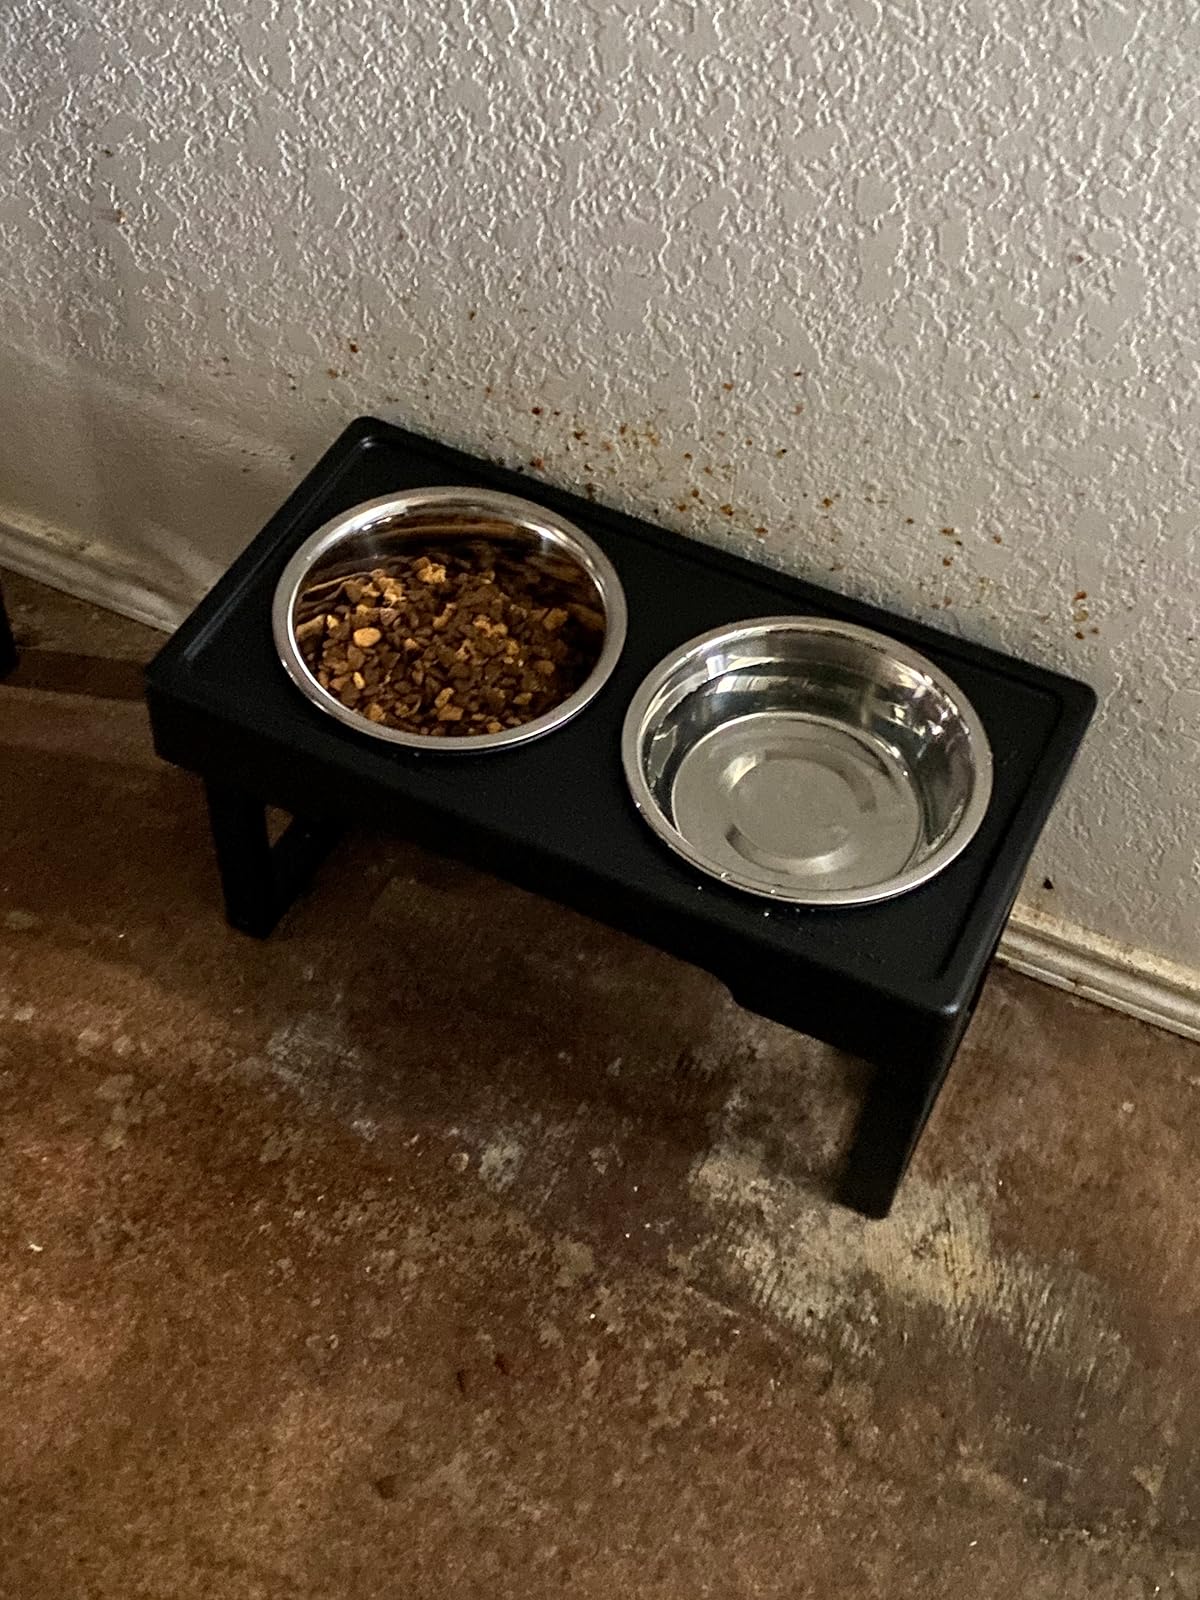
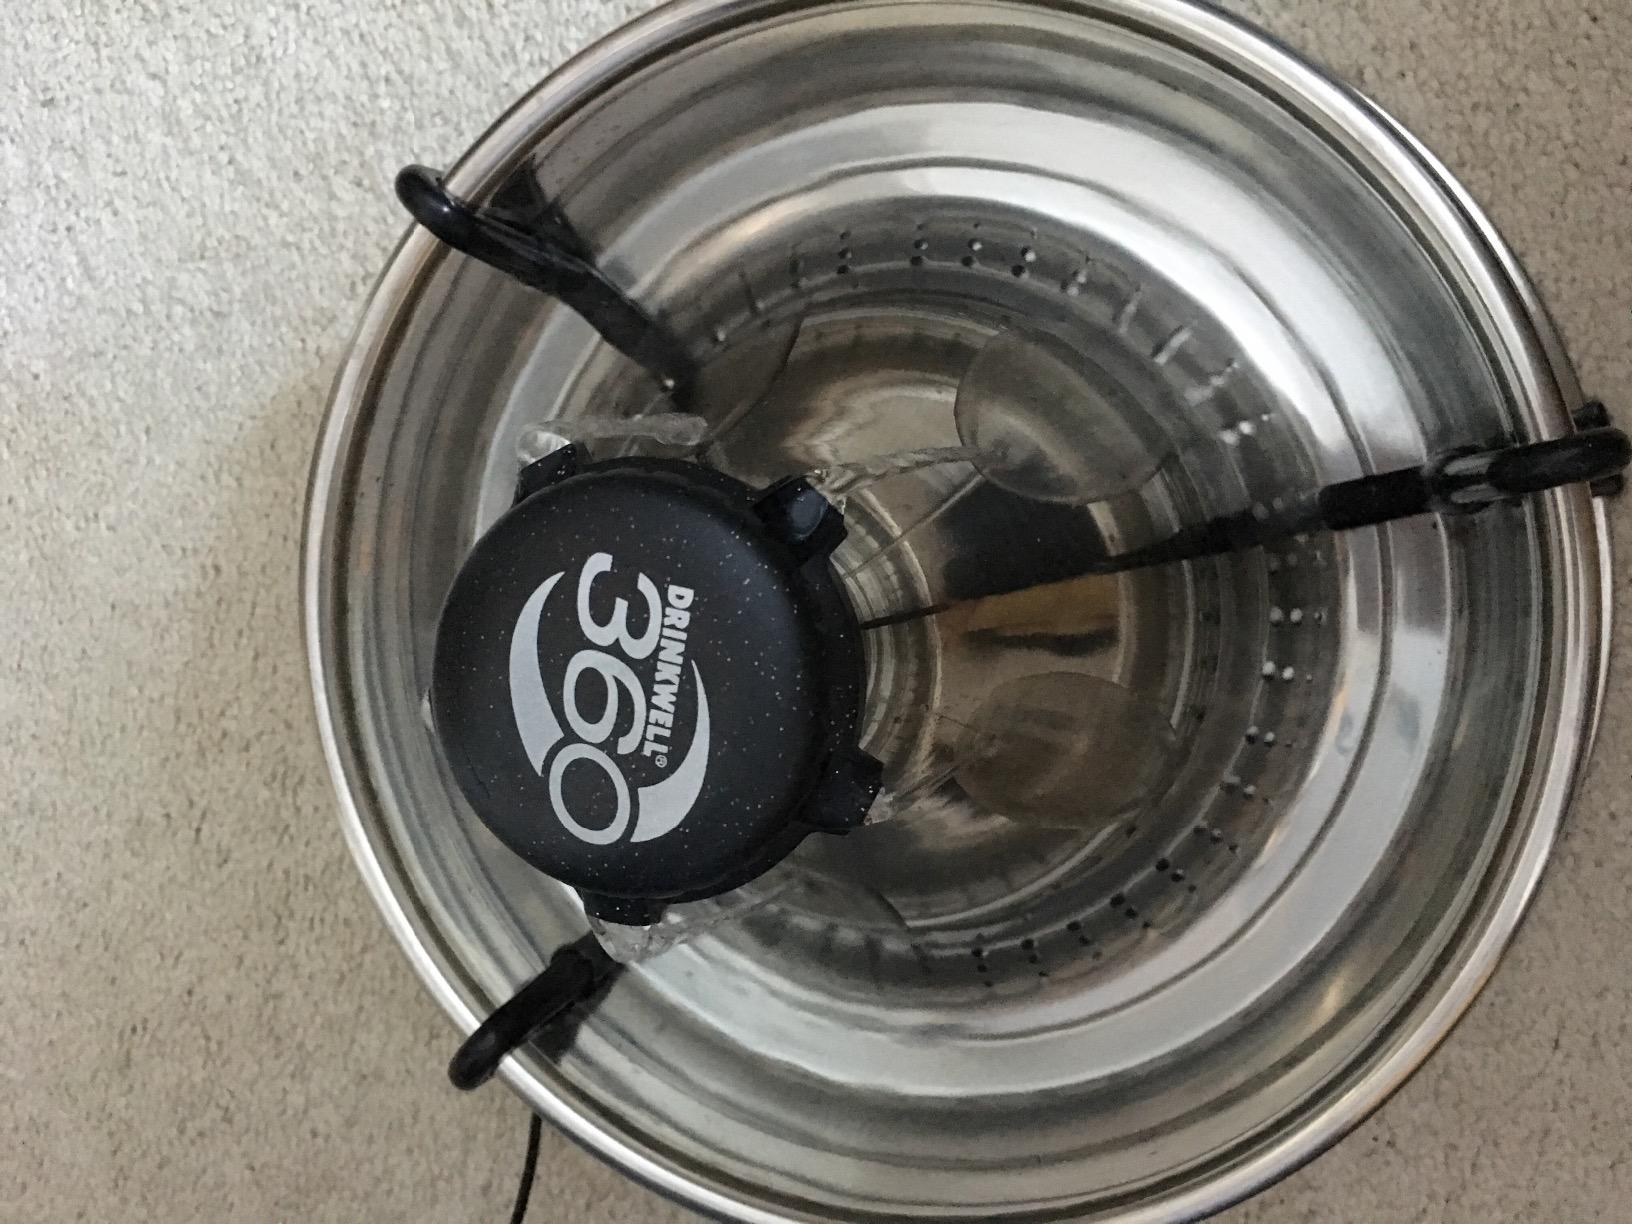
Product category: items_bowl
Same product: no